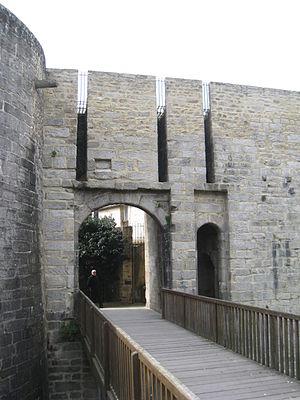
Porte Calmont de Vannes (XIV-XVe siècle) - double passage.
Les remparts de Vannes sont les fortifications érigées entre les IIIᵉ et XVIIᵉ siècles pour protéger la ville de Vannes dans le département du Morbihan en France. Fondée par les Romains à la fin du Iᵉʳ siècle av. J.-C. sous le règne d’Auguste, la civitas Venetorum se voit contrainte de se protéger derrière un castrum à la fin du IIIᵉ siècle, alors même qu'une crise majeure secoue l’empire romain. Cette première enceinte demeure la seule protection de la cité pendant plus d’un millénaire. C’est à l’époque du duc Jean IV, à la fin du XIVᵉ siècle, que l’enceinte de la ville est réédifiée et étendue vers le sud pour protéger les nouveaux quartiers. Le duc veut faire de Vannes non seulement un lieu de résidence mais également une place forte sur laquelle il peut s’appuyer en cas de conflit. La superficie de la ville intra-muros est doublée et le duc adjoint à la nouvelle enceinte sa forteresse de l’Hermine.